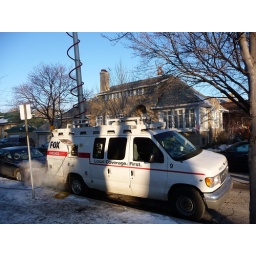
FOX News van parked in front of Blagojevich's house